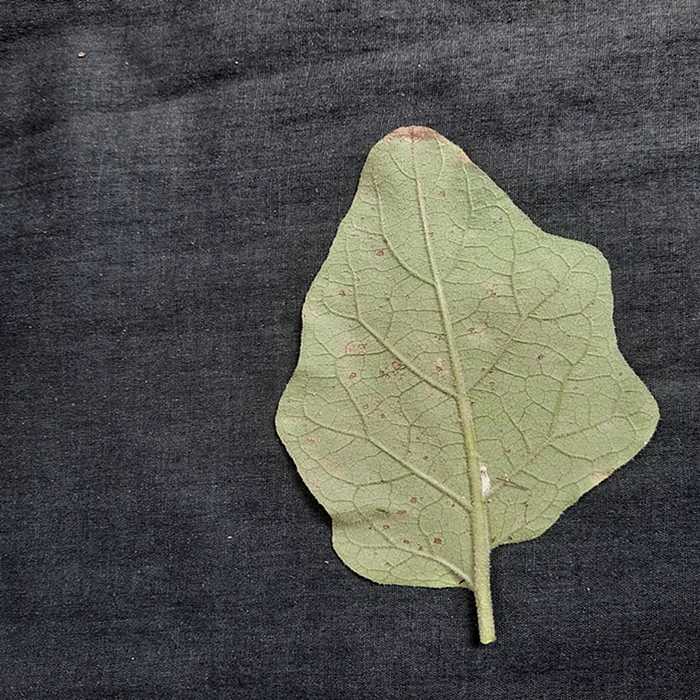
Plant: Eggplant
Label: Eggplant Cercopora leaf spot